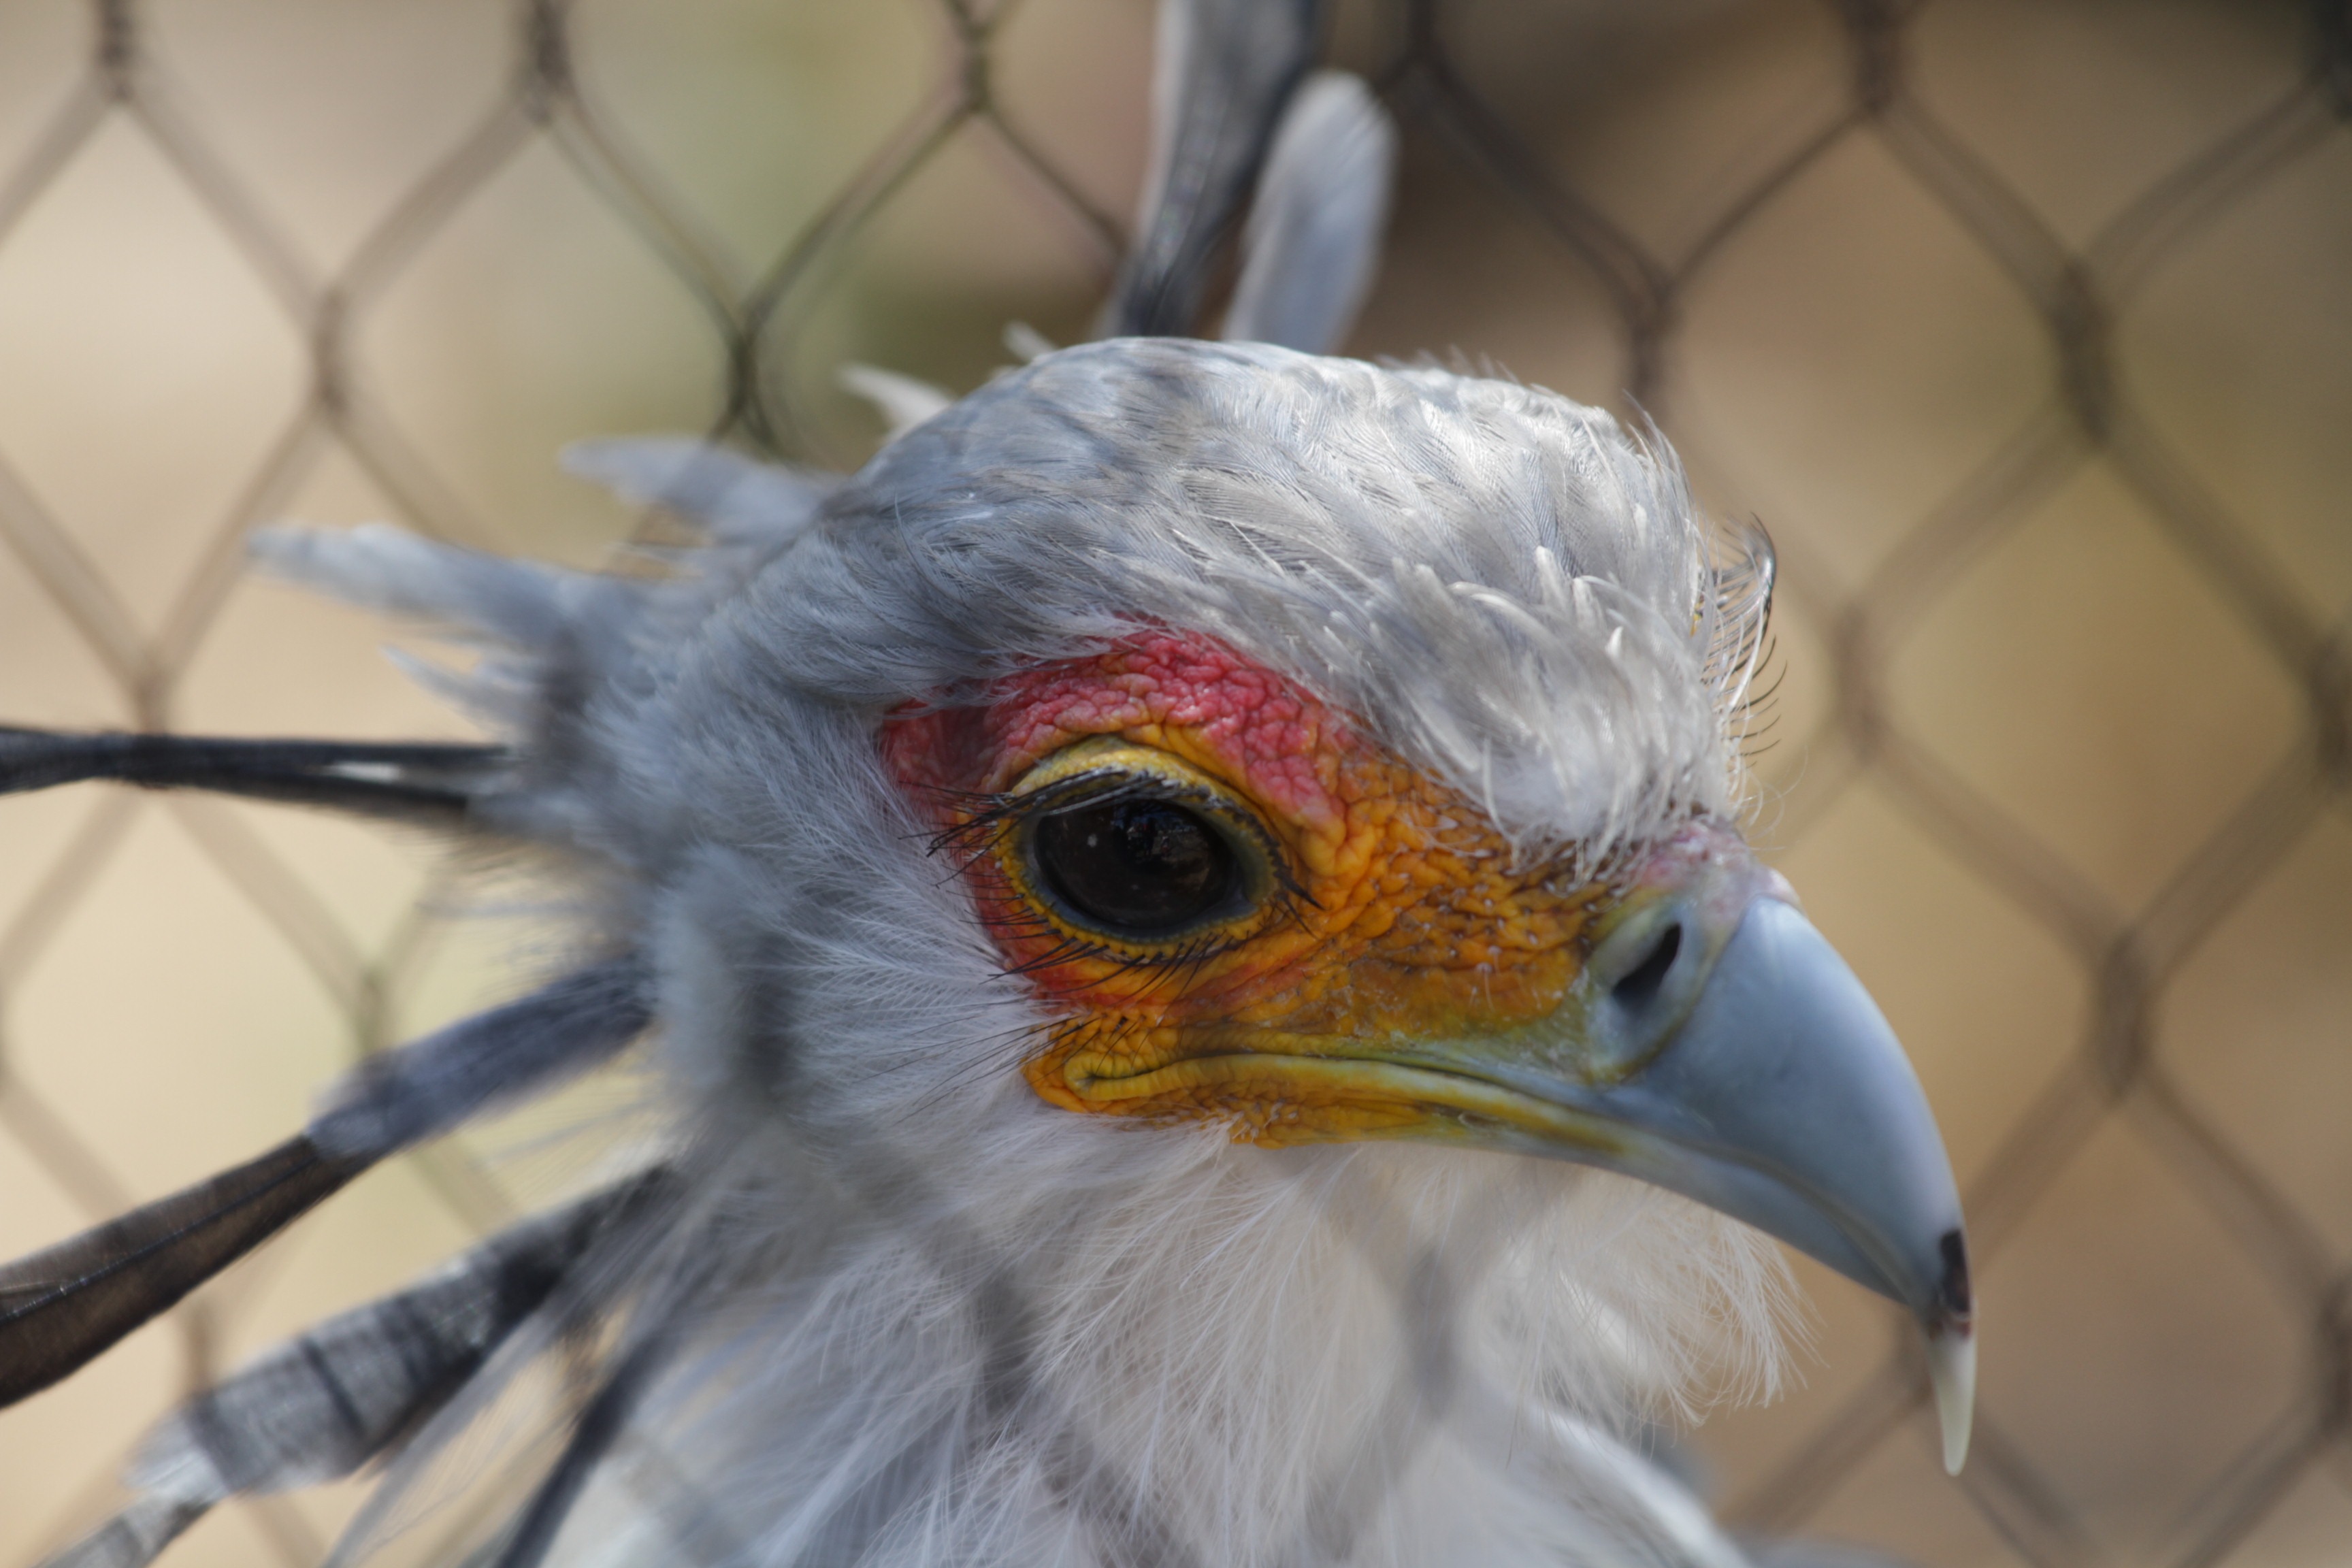
nature, outdoor, wilderness, bird, wing, animal, fly, wildlife, wild, zoo, beak, mammal, freedom, hawk, feather, avian, fauna, majestic, bird of prey, close up, wings, vertebrate, creature, falcon